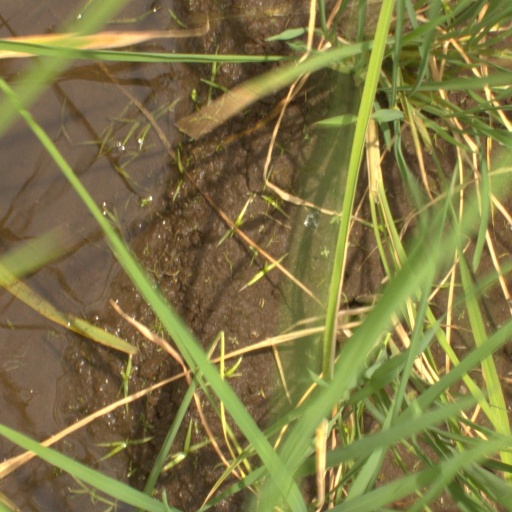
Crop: rice